Richard Childress Racing

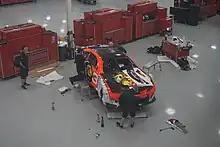
Richard Childress Racing shop in October 2022

For 2013, Truck Series veteran Brendan Gaughan drove the truck, now numbered 62, for the full season. Gaughan would come close to finding victory lane on multiple occasions, scoring 10 top 5s and 13 top 10s to finish 7th in points. Gaughan and the No. 62 team moved up to the Nationwide series in 2014.